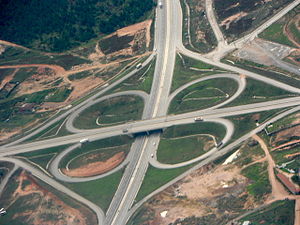
Kløverbladsanlæg
Et kløverbladsanlæg med let trafik
Et kløverbladsanlæg er et forbindelsesanlæg mellem to veje, der krydser hinanden, og hvor der er adgang mellem vejene fra alle retninger til alle retninger uden vigepligt. Anlægget kræver i alt 8 forbindelsesveje, da hver vej er ensrettet. Da kløverbladsanlæg ikke kræver vigepligt er det specielt velegnede til motorvejskryds.